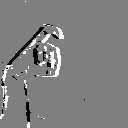
ASL letter: x